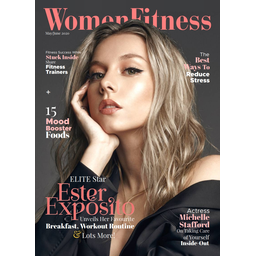
Label: paper